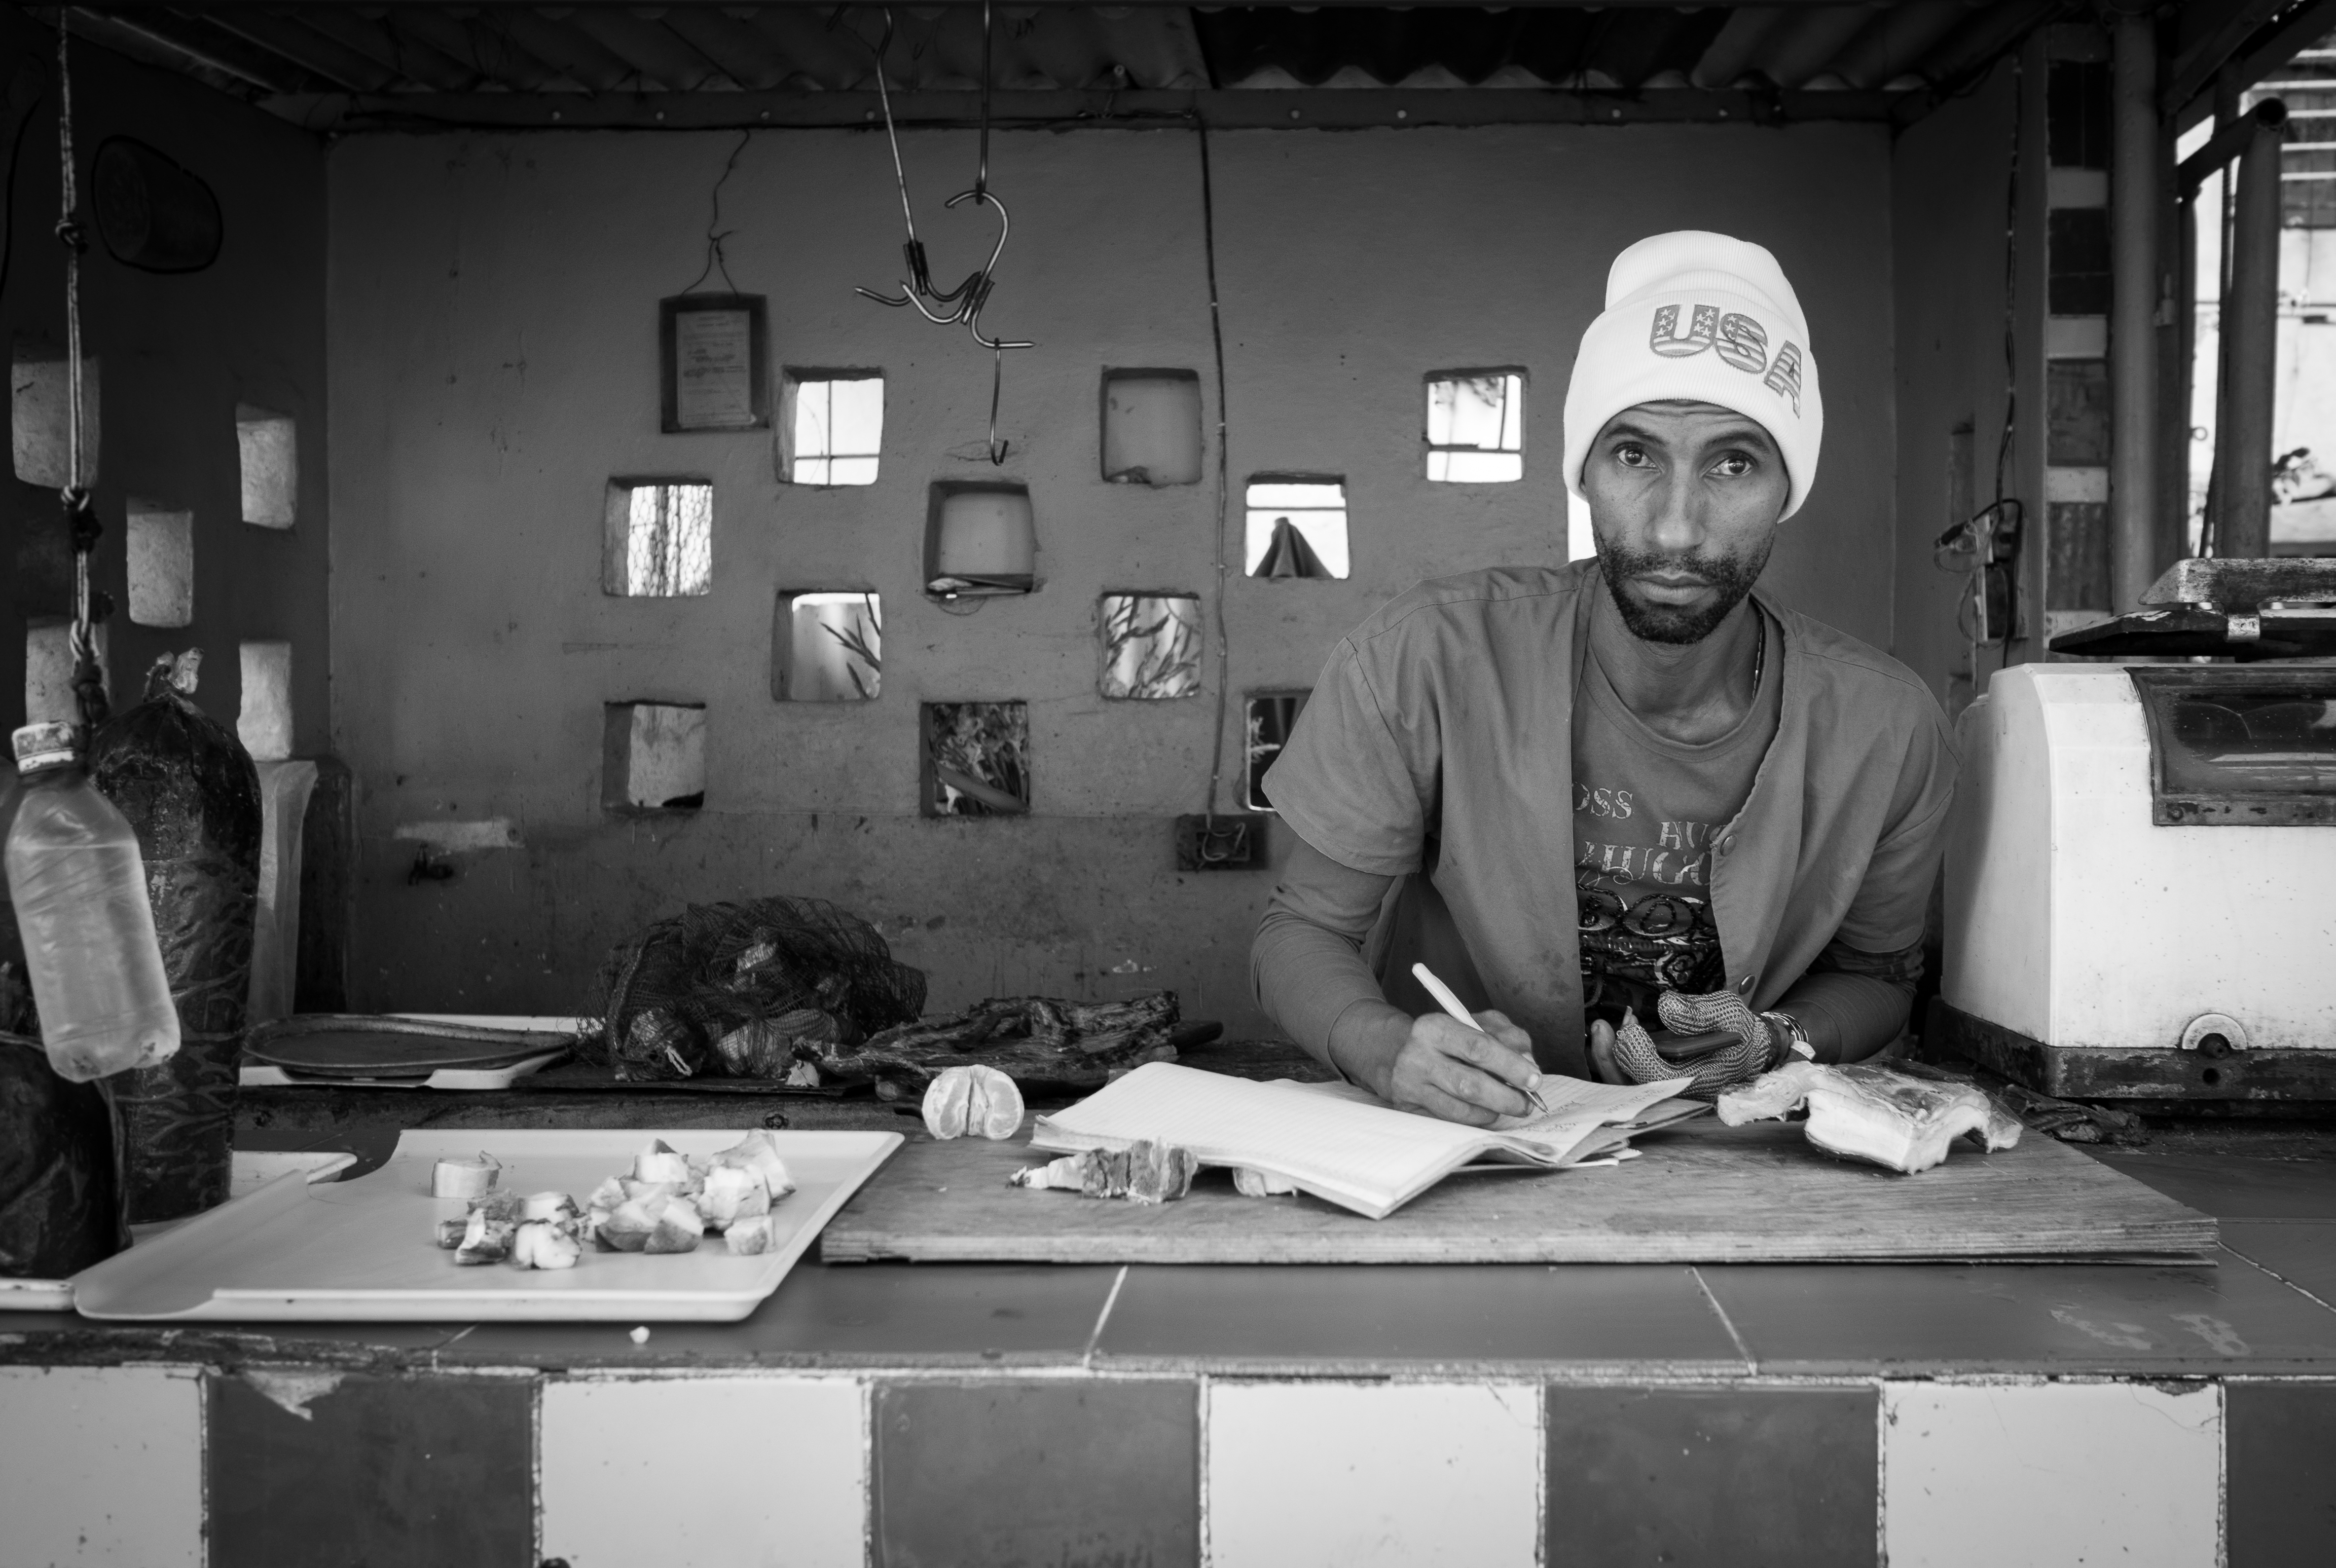
black and white, white, street, photography, ebook, training, black, monochrome, streetphotography, flickr, thomas, video, olympus, photograph, omd, image, fuji, leica, monochrom, leuthard, hcb, thomasleuthard, monochrome photography